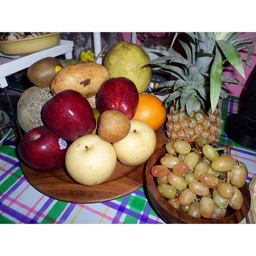
round fruits for good luck and prosperity for the new year .